Magic (supernatural)

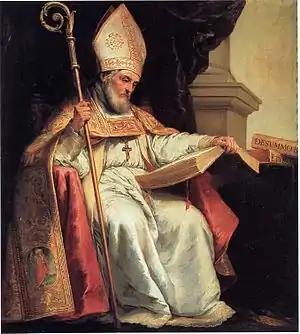
A 17th-century depiction of the medieval writer Isidore of Seville, who provided a list of activities he regarded as magical

During the late sixth and early fifth centuries BCE, the Persian "maguš" was Graecicized and introduced into the ancient Greek language as "μάγος" and "μαγεία". In doing so it transformed meaning, gaining negative connotations, with the "magos" being regarded as a charlatan whose ritual practices were fraudulent, strange, unconventional, and dangerous. As noted by Davies, for the ancient Greeks—and subsequently for the ancient Romans—"magic was not distinct from religion but rather an unwelcome, improper expression of it—the religion of the other". The historian Richard Gordon suggested that for the ancient Greeks, being accused of practicing magic was "a form of insult".